Hong Kong Indigenous

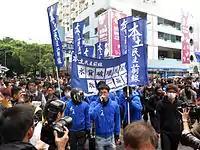
Hong Kong Indigenous at the Liberate Yuen Long protest.

Hong Kong Indigenous was set up by a group of youngsters who participated in the 2014 Hong Kong protests in January 2015. It organised anti-parallel trading protests with another nativist group Civic Passion against the growing influx of mainland Chinese shoppers engaging in parallel trading in early 2015, aggressively picketing the alleged shoppers and having clashes with the police. After the third demonstration, the central government said it would restrict Shenzhen residents to one visit a week.